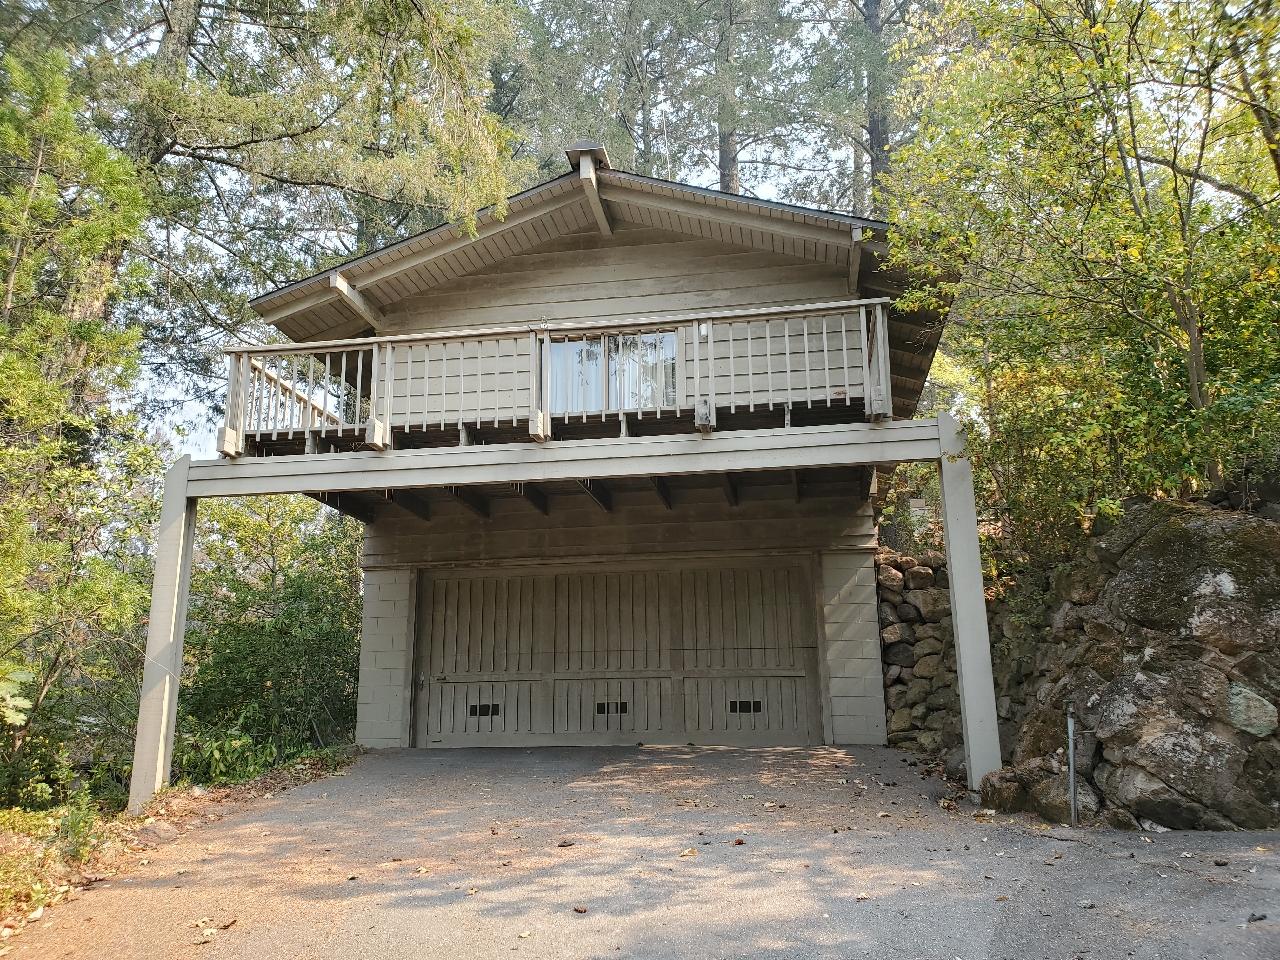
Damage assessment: no_damage